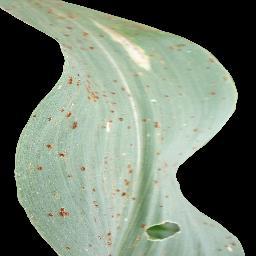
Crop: corn
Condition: (maize)_common_rust